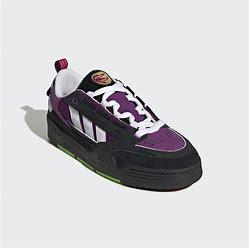
Brand: Adidas
Model: ADI2000